Vrå

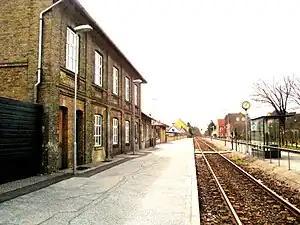
Vrå railway station

Vrå is served by Vrå railway station, located on the Vendsyssel railway line between Aalborg and Frederikshavn.